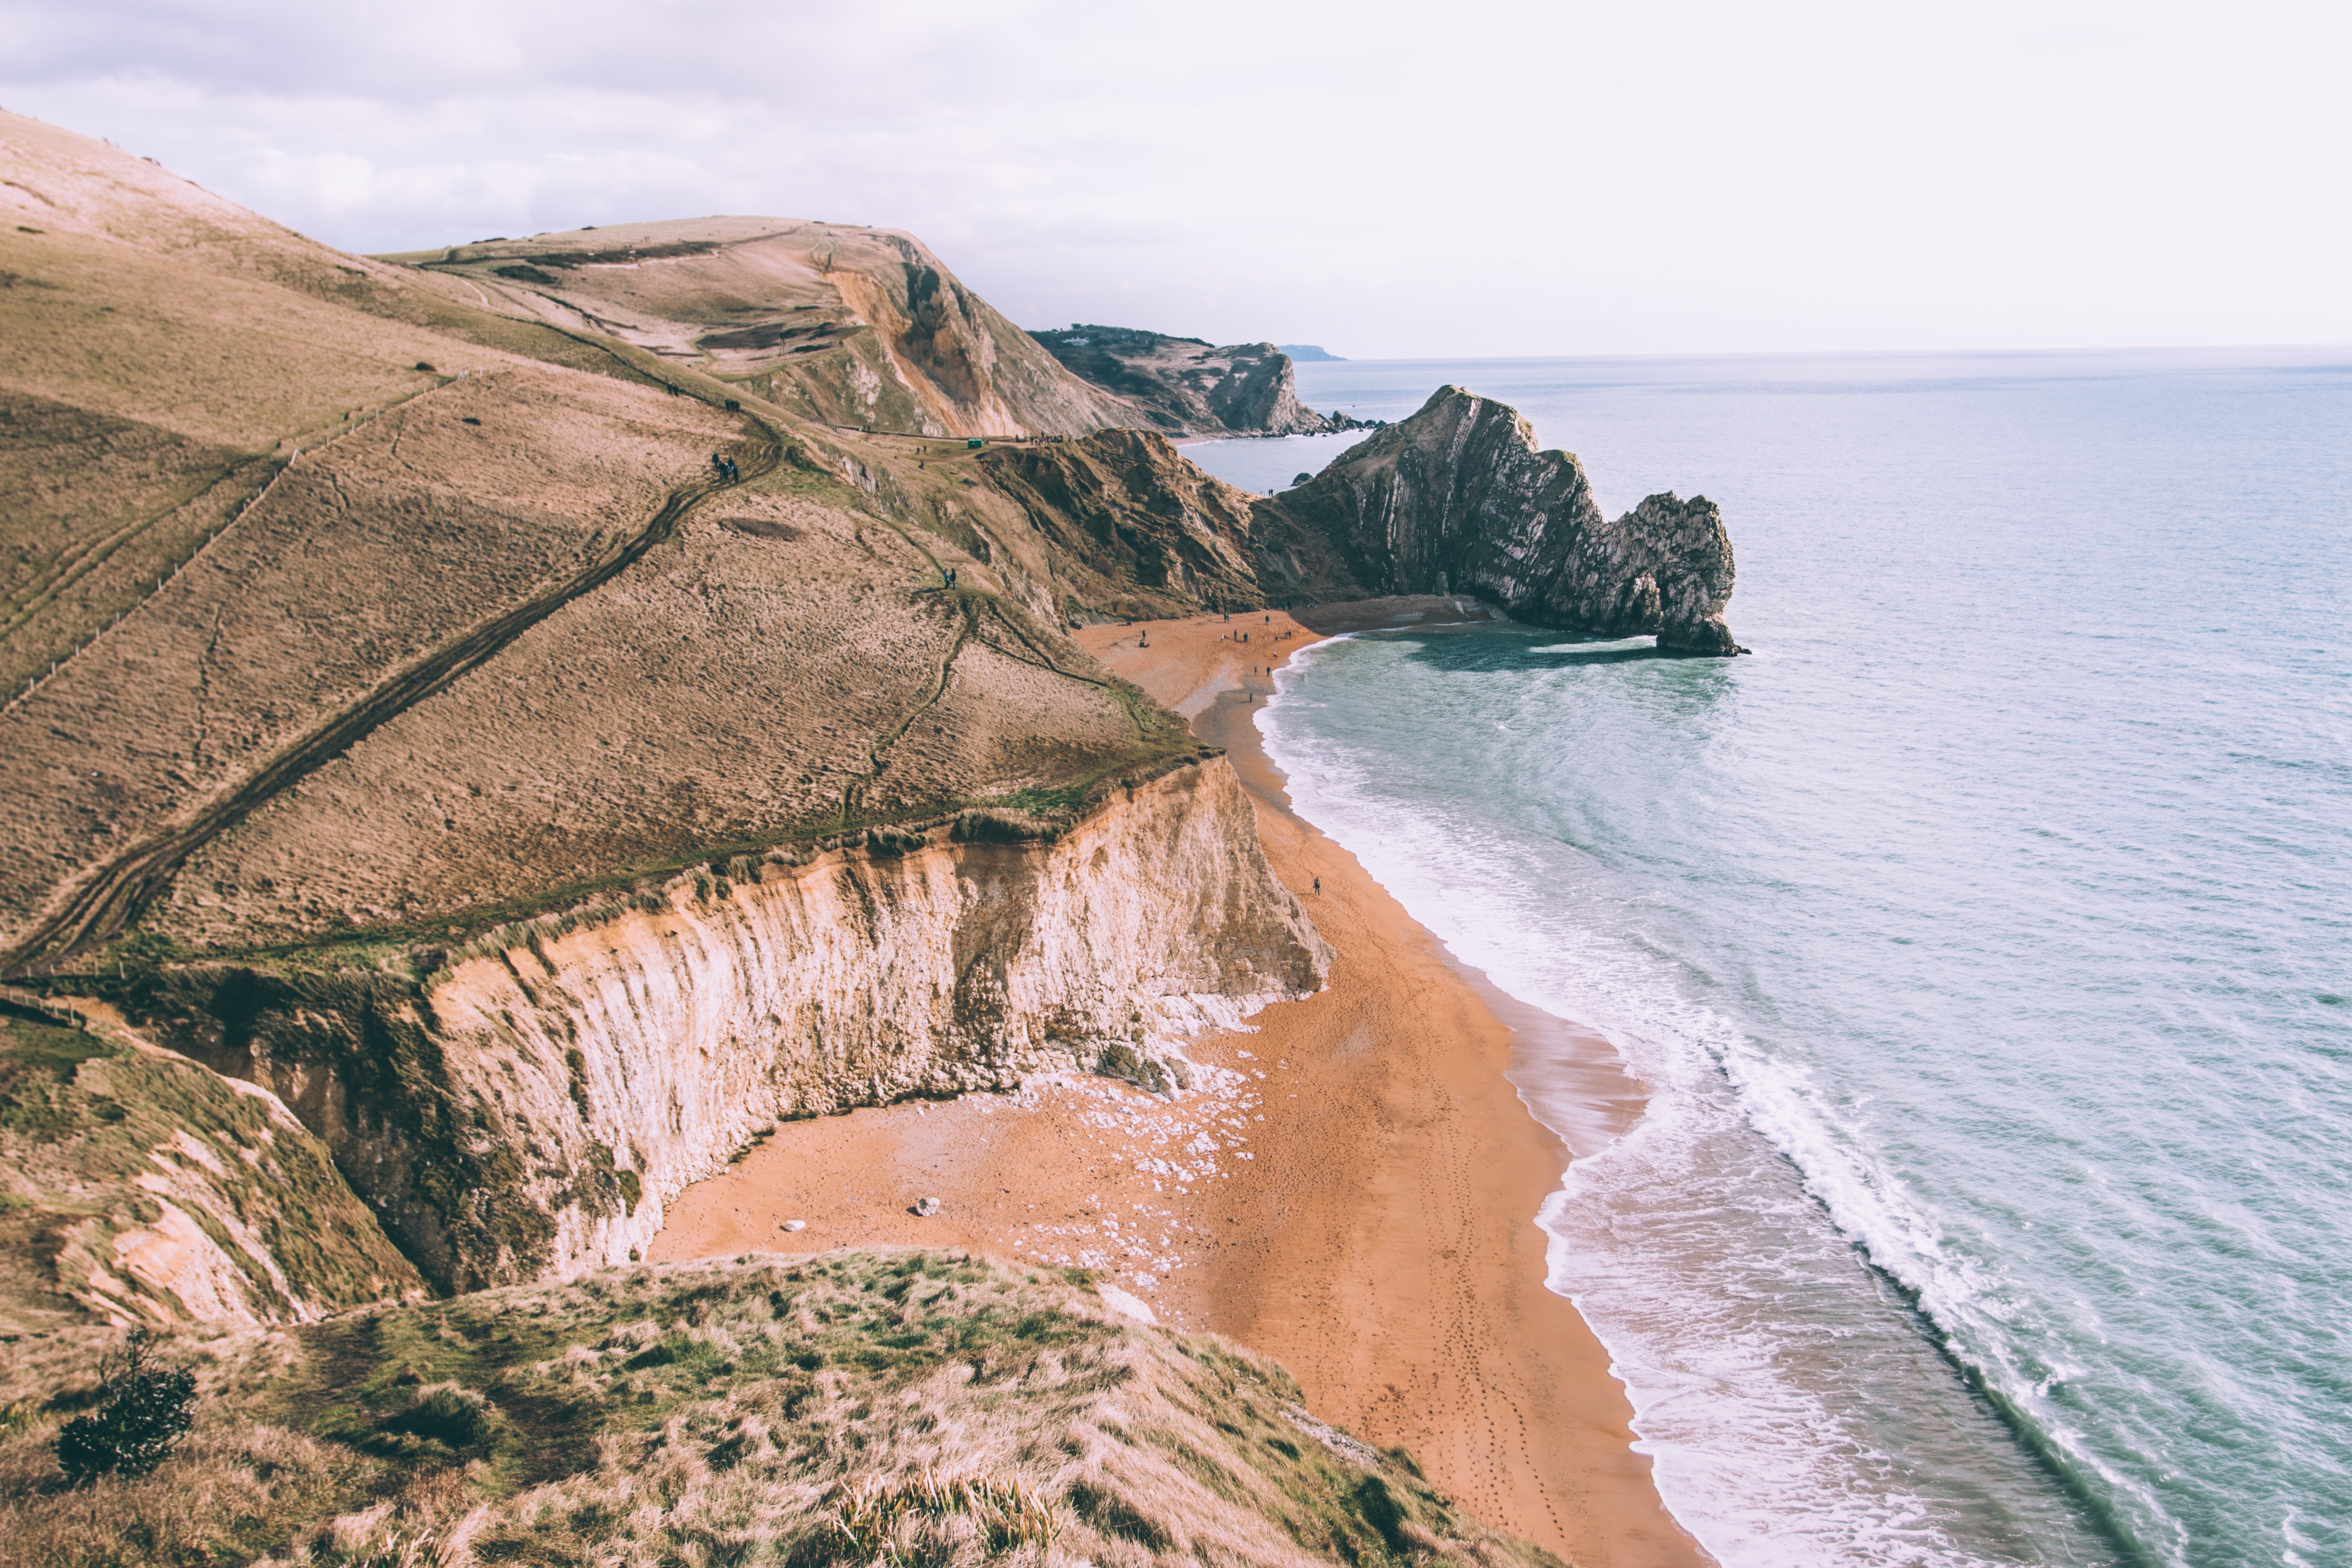
sea, coast, water, rock, hill, cliff, bay, terrain, geology, cape, landform, geographical feature